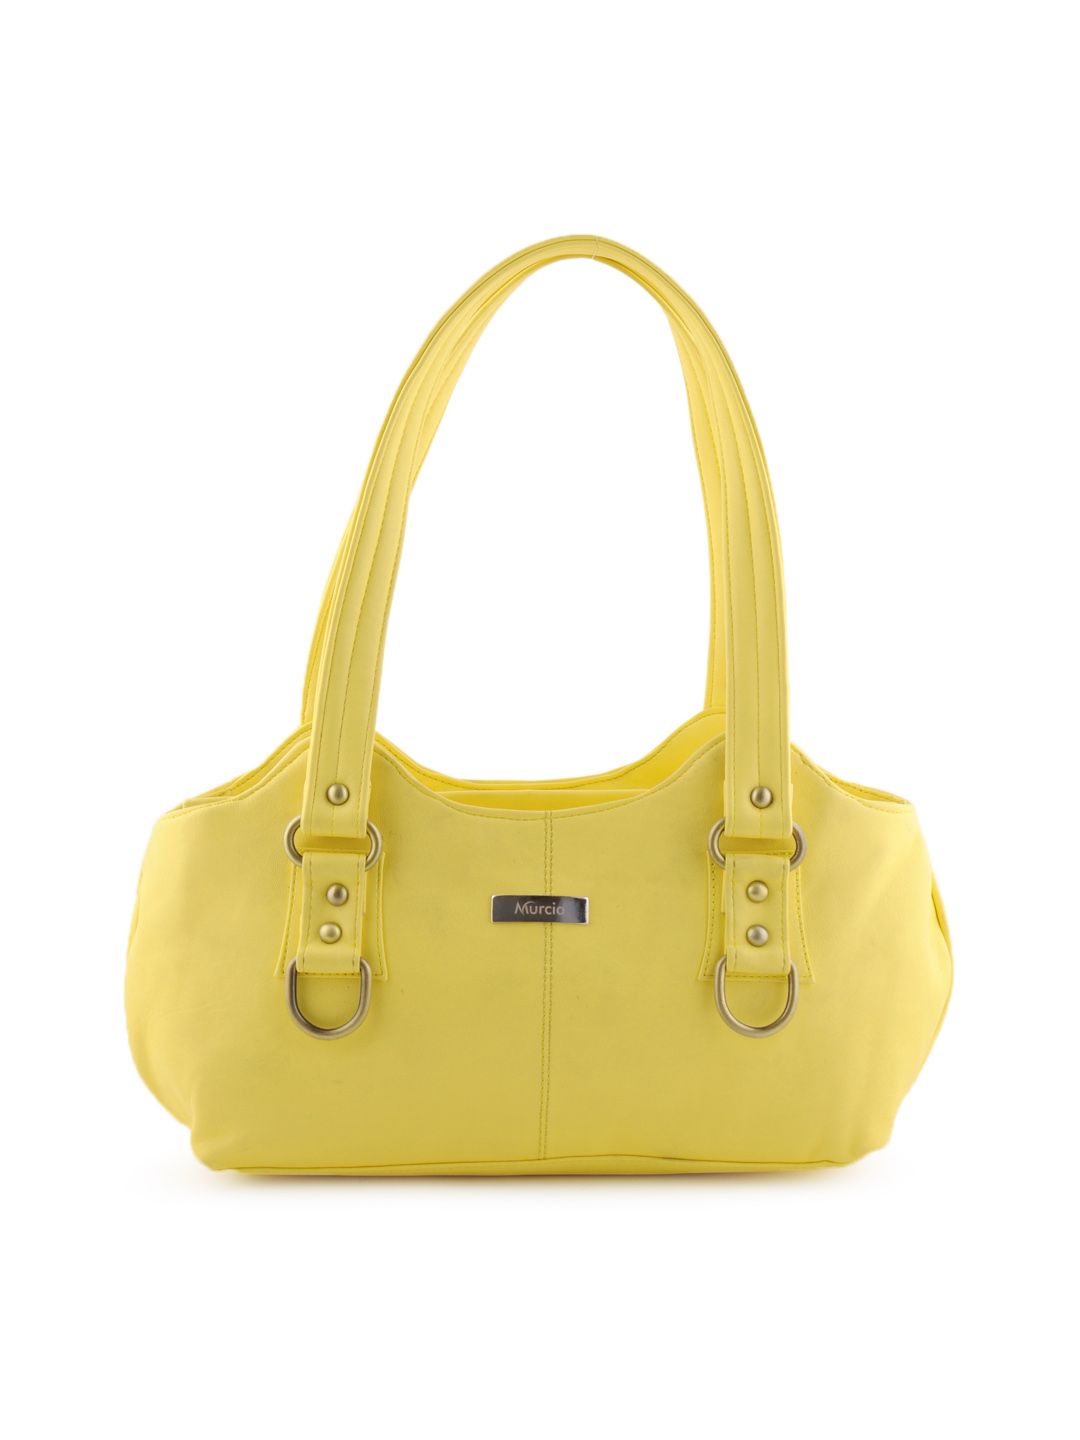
Murcia Women Casual Yellow Handbag
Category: Accessories / Bags / Handbags
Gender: Women
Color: Yellow
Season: Winter 2015
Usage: Casual